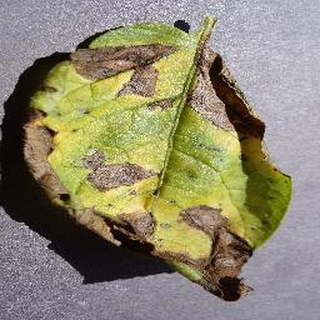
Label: potato_early_blight